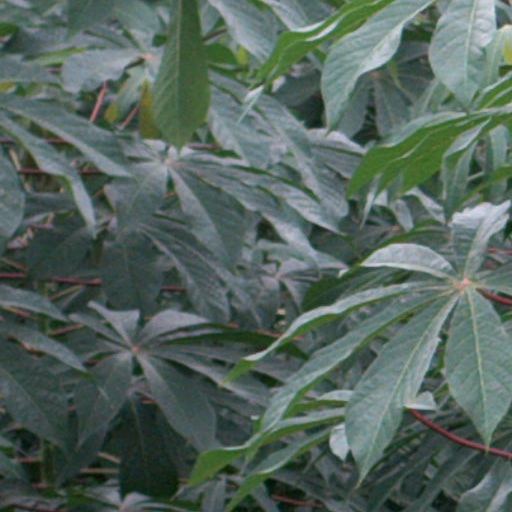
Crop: cassava